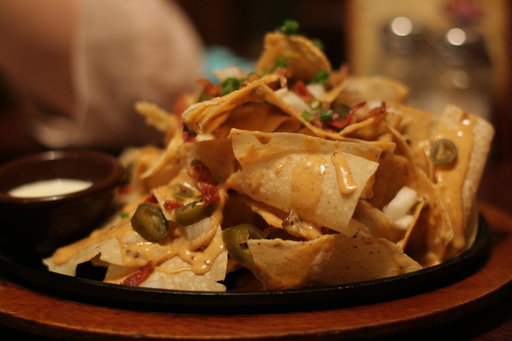
Label: nachos